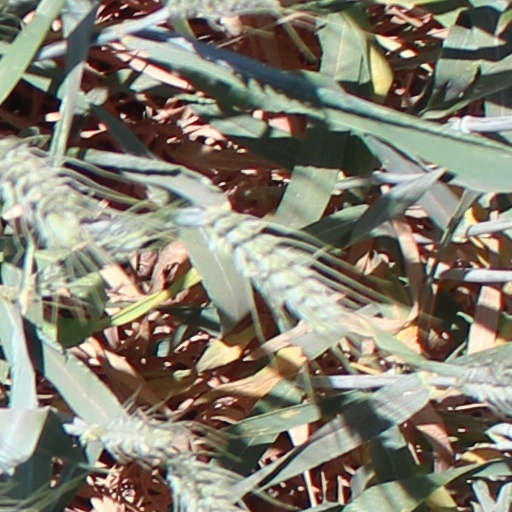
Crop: wheat